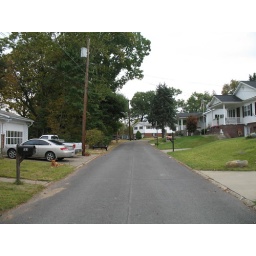
View in front of house down the street to the east